Perry Nelson House

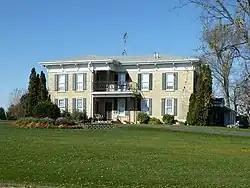

The Perry Nelson House is a historic farmhouse in Dodge County, Minnesota; located in Concord Township, it is approximately from West Concord, Minnesota. The private home was placed on the National Register of Historic Places (NRHP) on April 16, 1982. The house is considered significant for its distinctive scale among rural housing stock in the area, as well as its representation of both the agricultural development of the county and the Yankee heritage of the surrounding area.